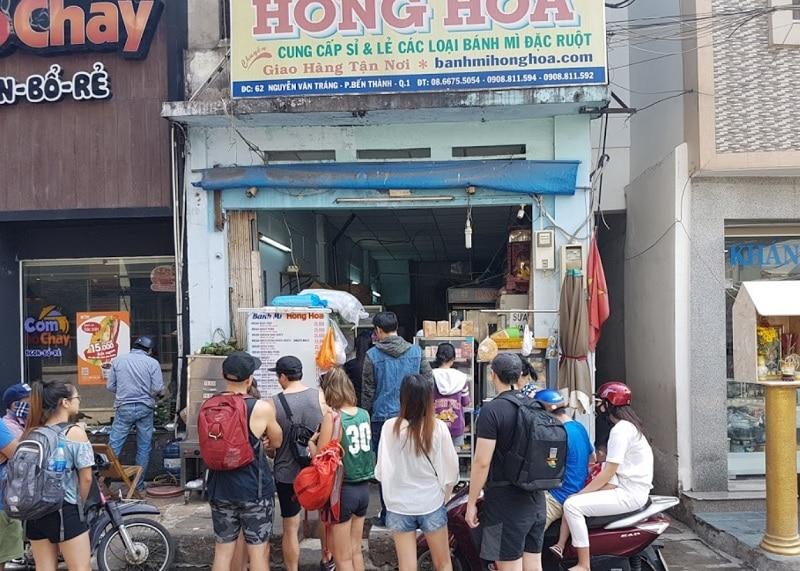
có nhiều người đang đứng ở trước của một cửa hàng